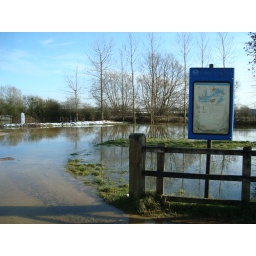
... car park next to the river Thames at Waterhay near Ashton Keynes. Just drive in, plenty of room.